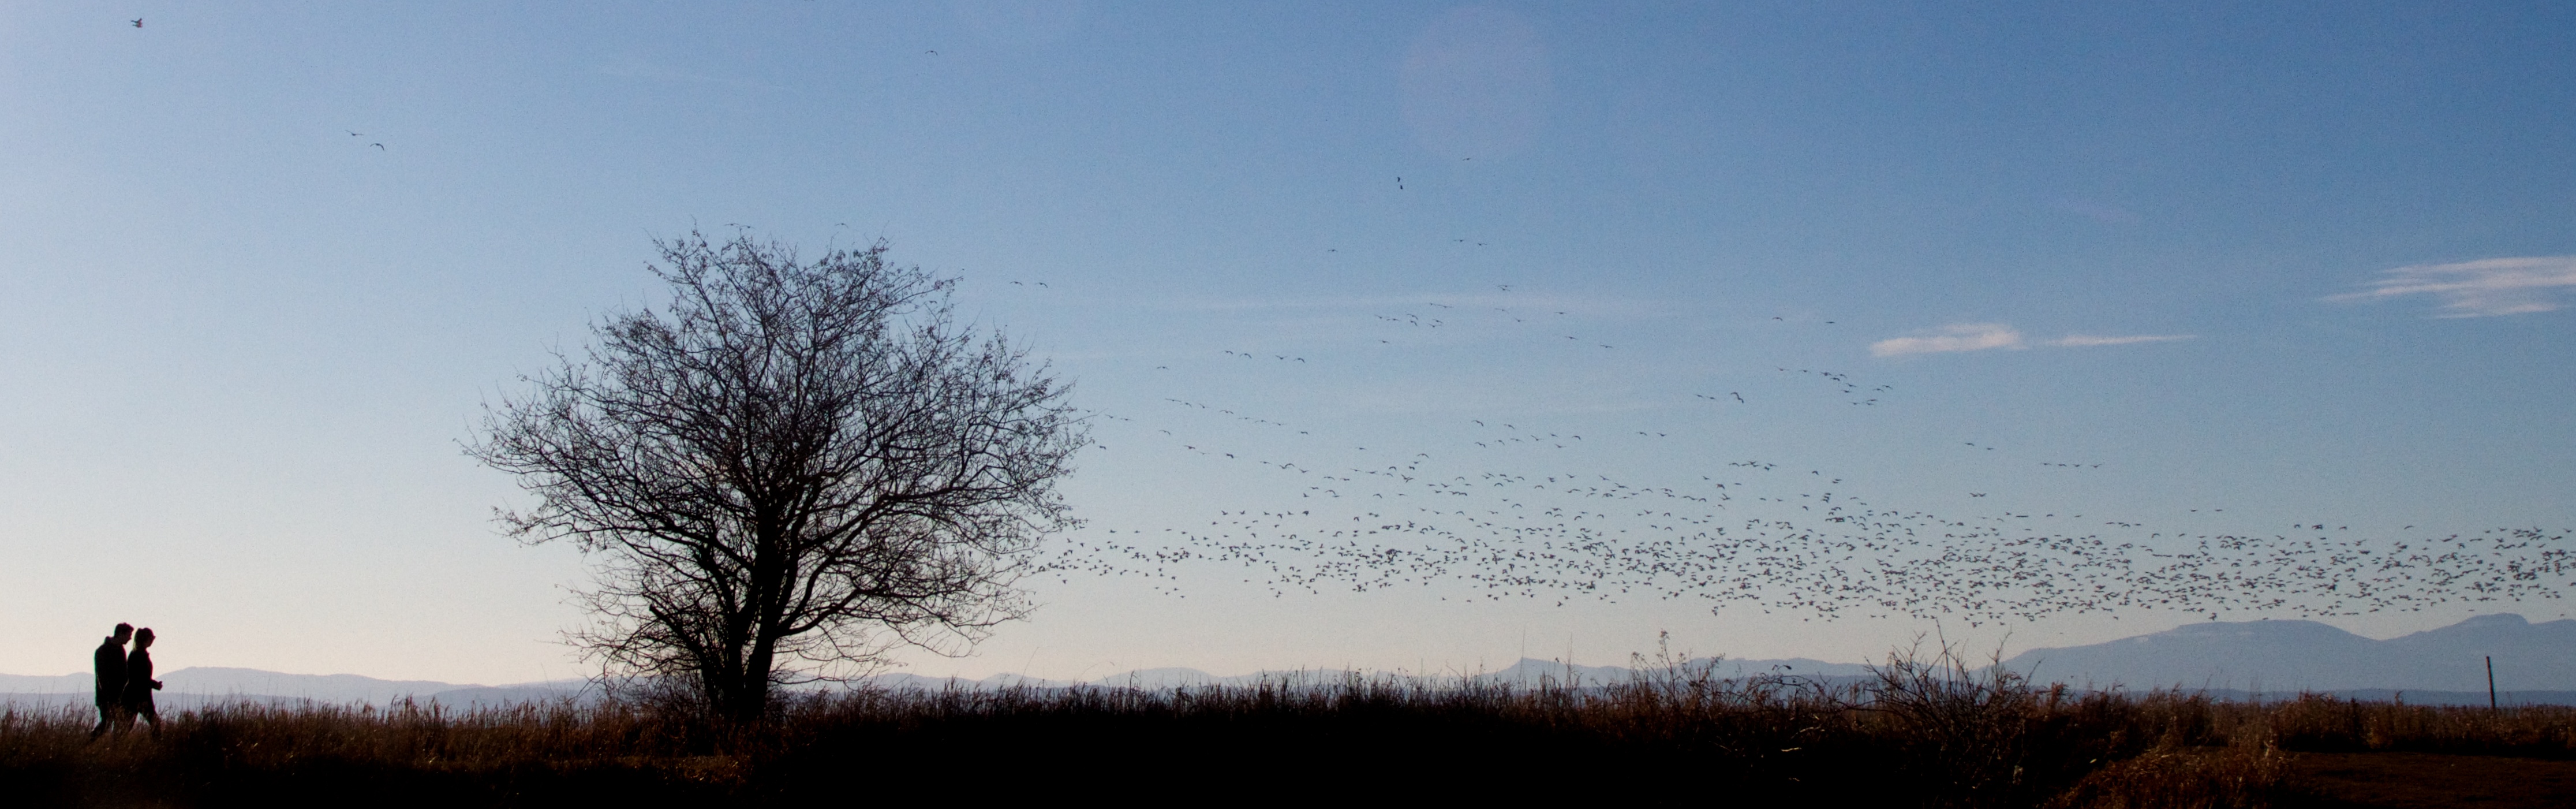
tree, horizon, cloud, sky, prairie, morning, dawn, flock, dusk, evening, weather, geese, ecosystem, atmospheric phenomenon